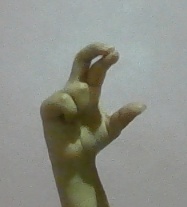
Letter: thal